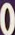
Number: 0